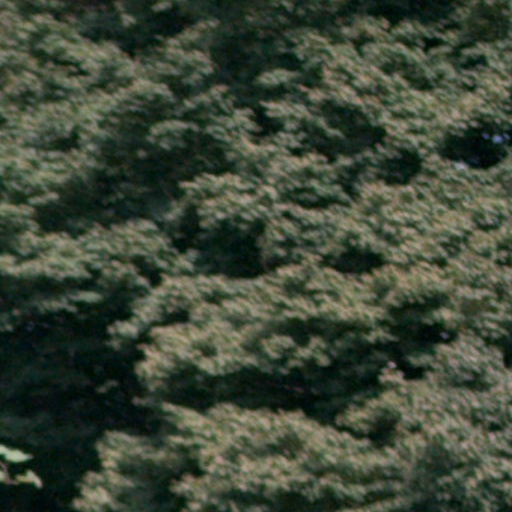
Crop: cassava